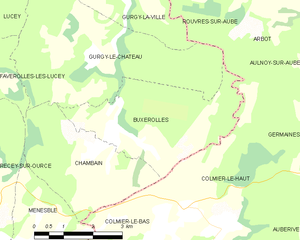
Buxerolles est une commune française située dans le canton de Châtillon-sur-Seine du département de la Côte-d'Or en région Bourgogne-Franche-Comté.